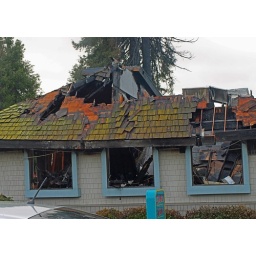
We fear the worst for the fish in the salt water tank.